Lyceum Theatre, London

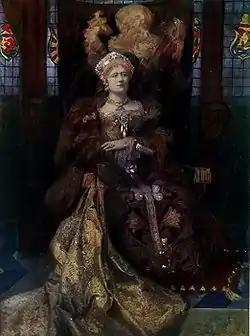
Ellen Terry as Katherine in "Henry VIII"

Irving and Terry began with "Hamlet" in 1878. Their 1879 production of "The Merchant of Venice" ran for an unusual 250 nights, and success followed success in the Shakespeare canon as well as in other major plays. Other celebrated productions included "Much Ado About Nothing", "The Lady of Lyons" by Edward Bulwer-Lytton (1878), "Romeo and Juliet", "King Lear", "The Lyons Mail" by Charles Reade (1883), the immensely popular "Faust" by William Gorman Wills (1885, which even drew applications for reserved seats from foreigners), "Macbeth" (1888, with incidental music by Sir Arthur Sullivan), "Henry VIII" (1892), "Becket" by Alfred Tennyson (1893), "King Arthur" by J. Comyns Carr, with incidental music by Sir Arthur Sullivan (1895), "Cymbeline" (1896) and Victorien Sardou and Émile Moreau's play "Madame Sans-Gêne" (1897).